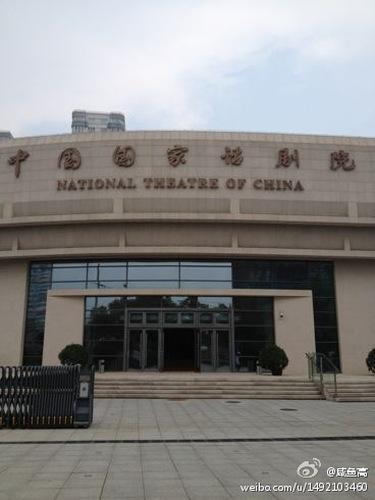
地标名称：中国国家话剧院
所在城市：北京市·西城区